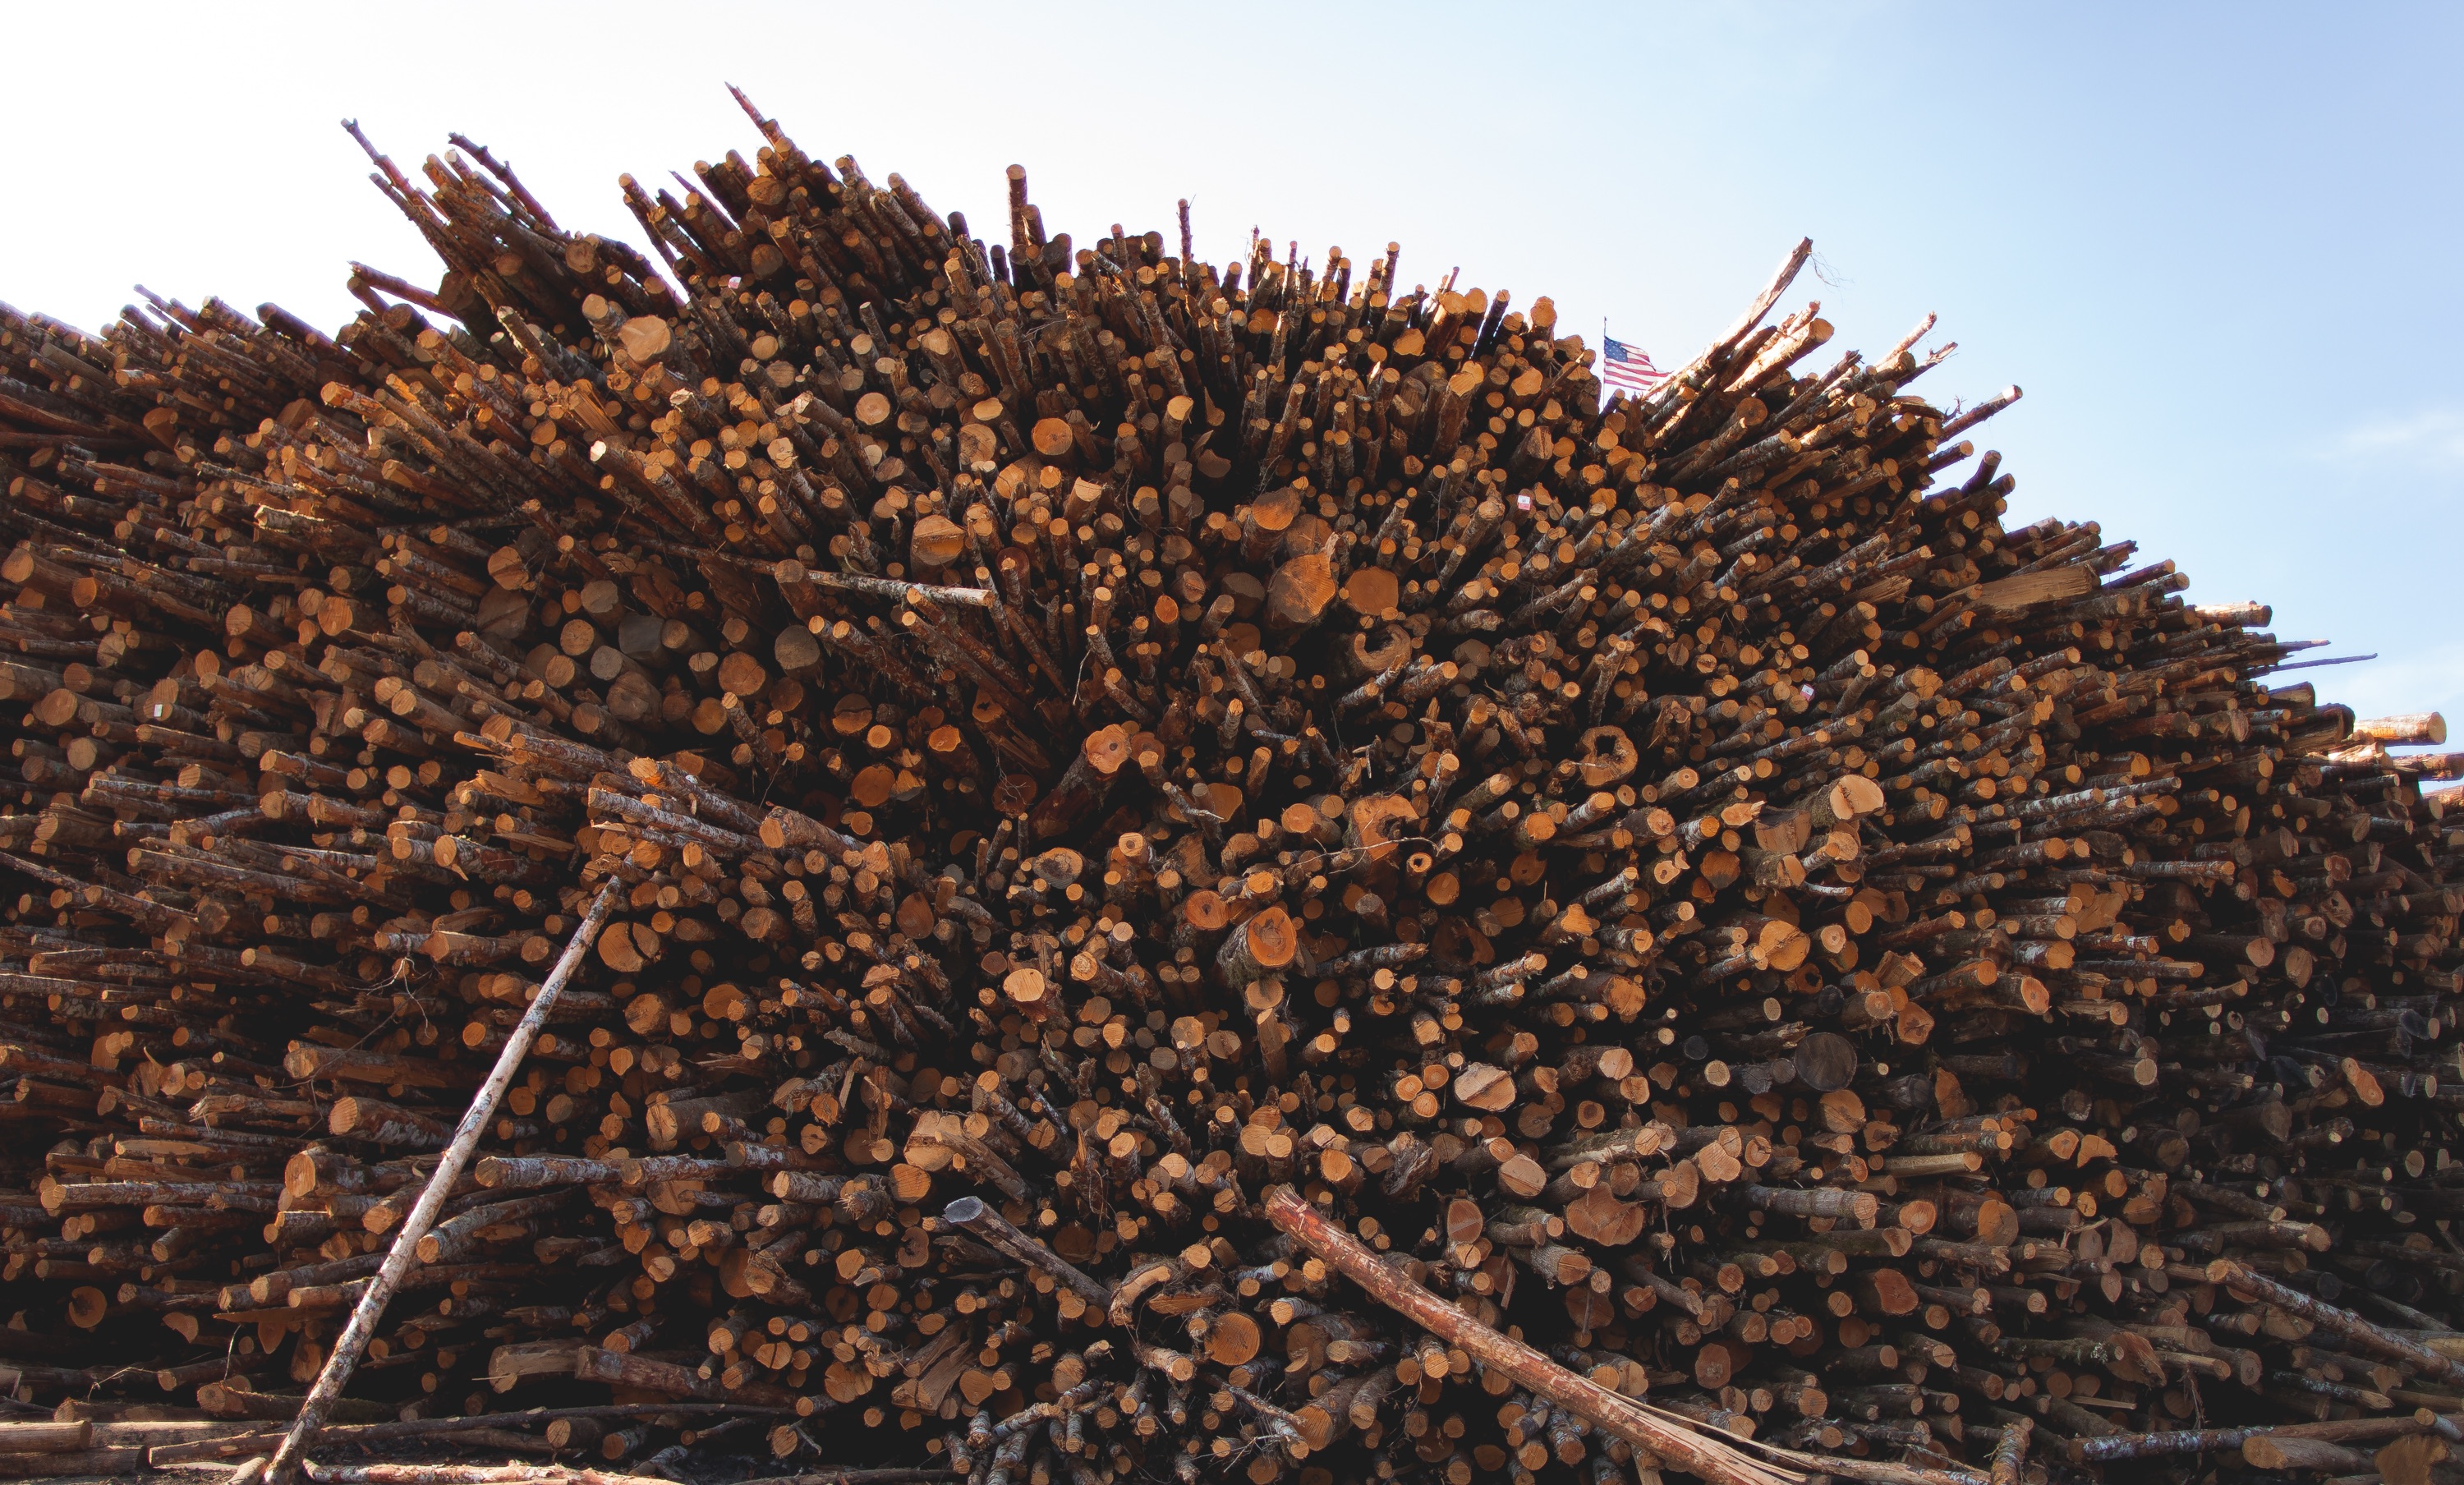
tree, plant, leaf, flower, produce, crop, soil, agriculture, shrub, ecosystem, grass family, woody plant